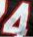
Number: 4